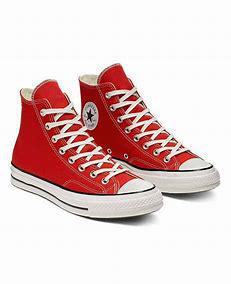
Brand: Converse
Model: Chuck 70 Hi Canvas